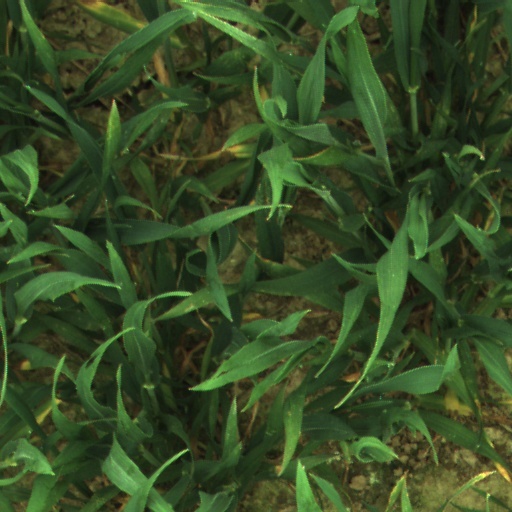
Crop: wheat